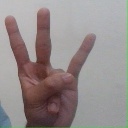
अक्षर: क्ष